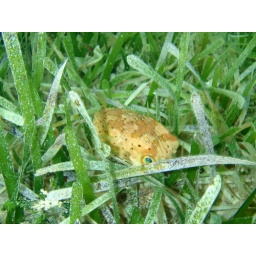
Snorkeling in front of Lawson Rock Condos.Puffer fish in the shallow sea grass